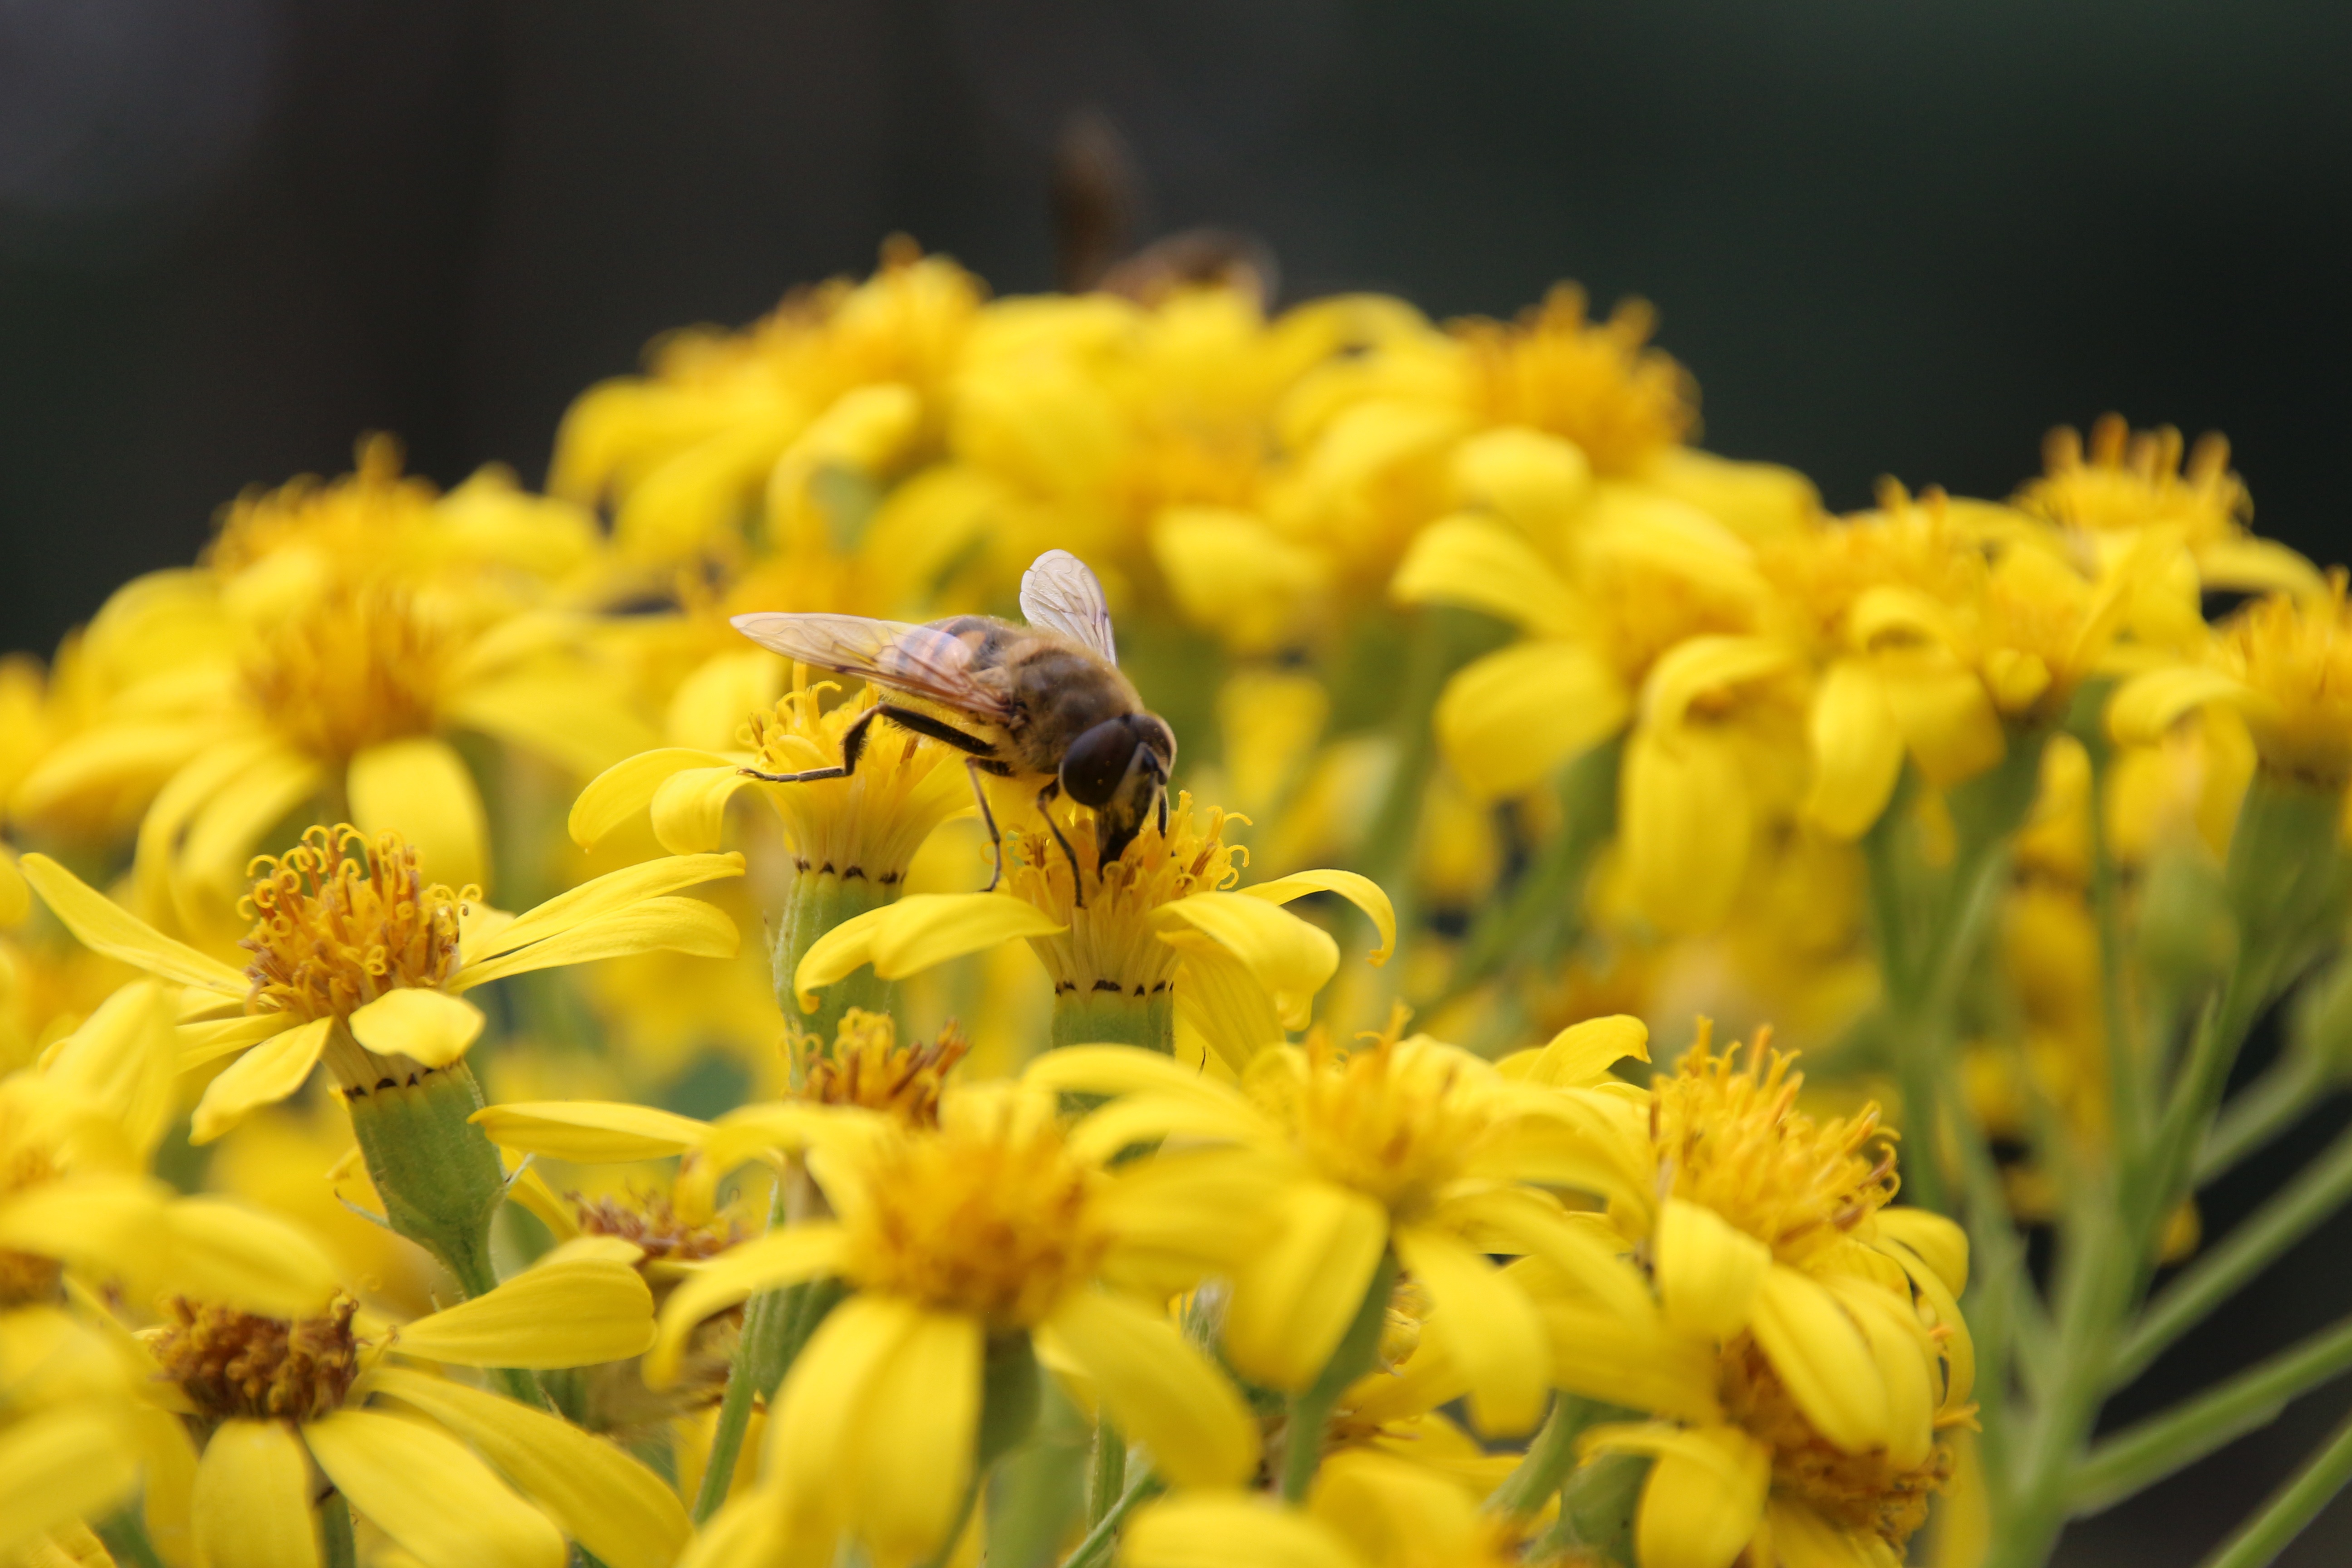
nature, blossom, plant, photography, meadow, flower, petal, bloom, fly, pollen, insect, botany, yellow, flora, fauna, invertebrate, wildflower, close up, bee, nectar, macro photography, honey bee, daisy family, pollinator, membrane winged insect